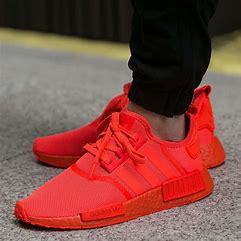
Brand: Adidas
Model: NMD R1